Oakville Trafalgar Memorial Hospital

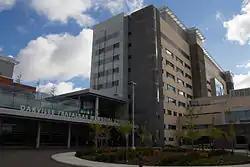

The Oakville Trafalgar Memorial Hospital is a full-service acute care community hospital located at 3001 Hospital Gate in Oakville, Ontario. It offers a comprehensive range of primary and secondary care services in addition to some tertiary services. It is operated by Halton Healthcare, an organization which also operates Georgetown Hospital and Milton District Hospital.